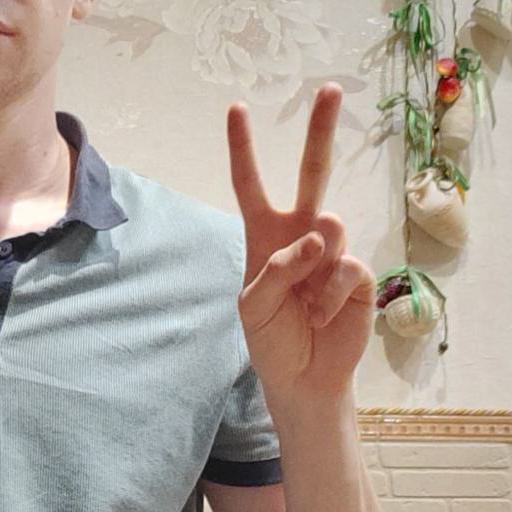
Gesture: peace